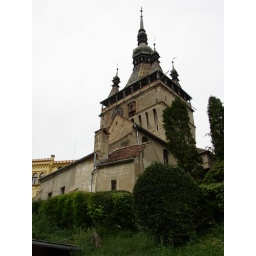
The clock tower in the daylight.